Self-portrait

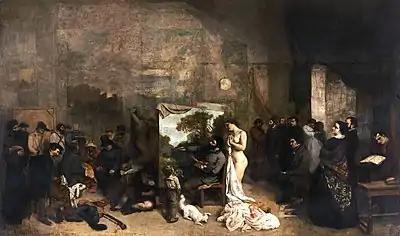
Gustave Courbet, "The Painter's Studio: A Real Allegory of a Seven Year Phase in my Artistic (and Moral) Life", 1855, Musée d'Orsay

One of the most famous and most prolific of self-portraitists was Vincent van Gogh, who drew and painted himself more than 43 times between 1886 and 1889. In all of these self-portraits one is struck that the gaze of the painter is seldom directed at the viewer; even when it is a fixed gaze, he seems to look elsewhere. These paintings vary in intensity and color and some portray the artist with bandages; representing the episode in which he severed one of his ears.